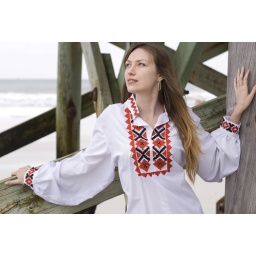
Model in white shirt on Atlantic beach.